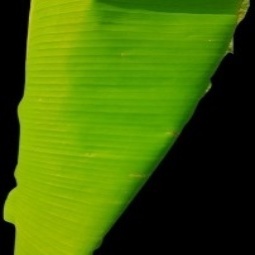
Label: Healthy